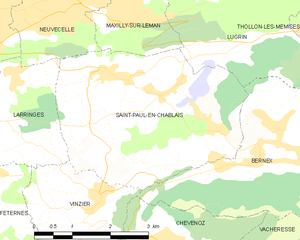
Carte des communes françaises Saint-Paul-en-Chablais